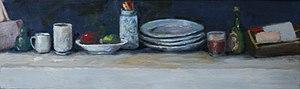
Nature morte
Georges Feher, né György Fehér, est un artiste peintre figuratif et lithographe de l'École de Paris né à Miskolc le 22 janvier 1929, vivant en France depuis 1954, d'abord à Paris, puis s'installant à Montcourt-Fromonville en 1972. Décédé le 10 décembre 2015, il repose au cimetière de Montcourt-Fromonville.